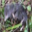
Label: shrew